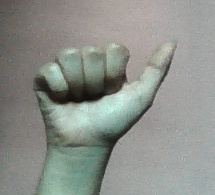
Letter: dhad